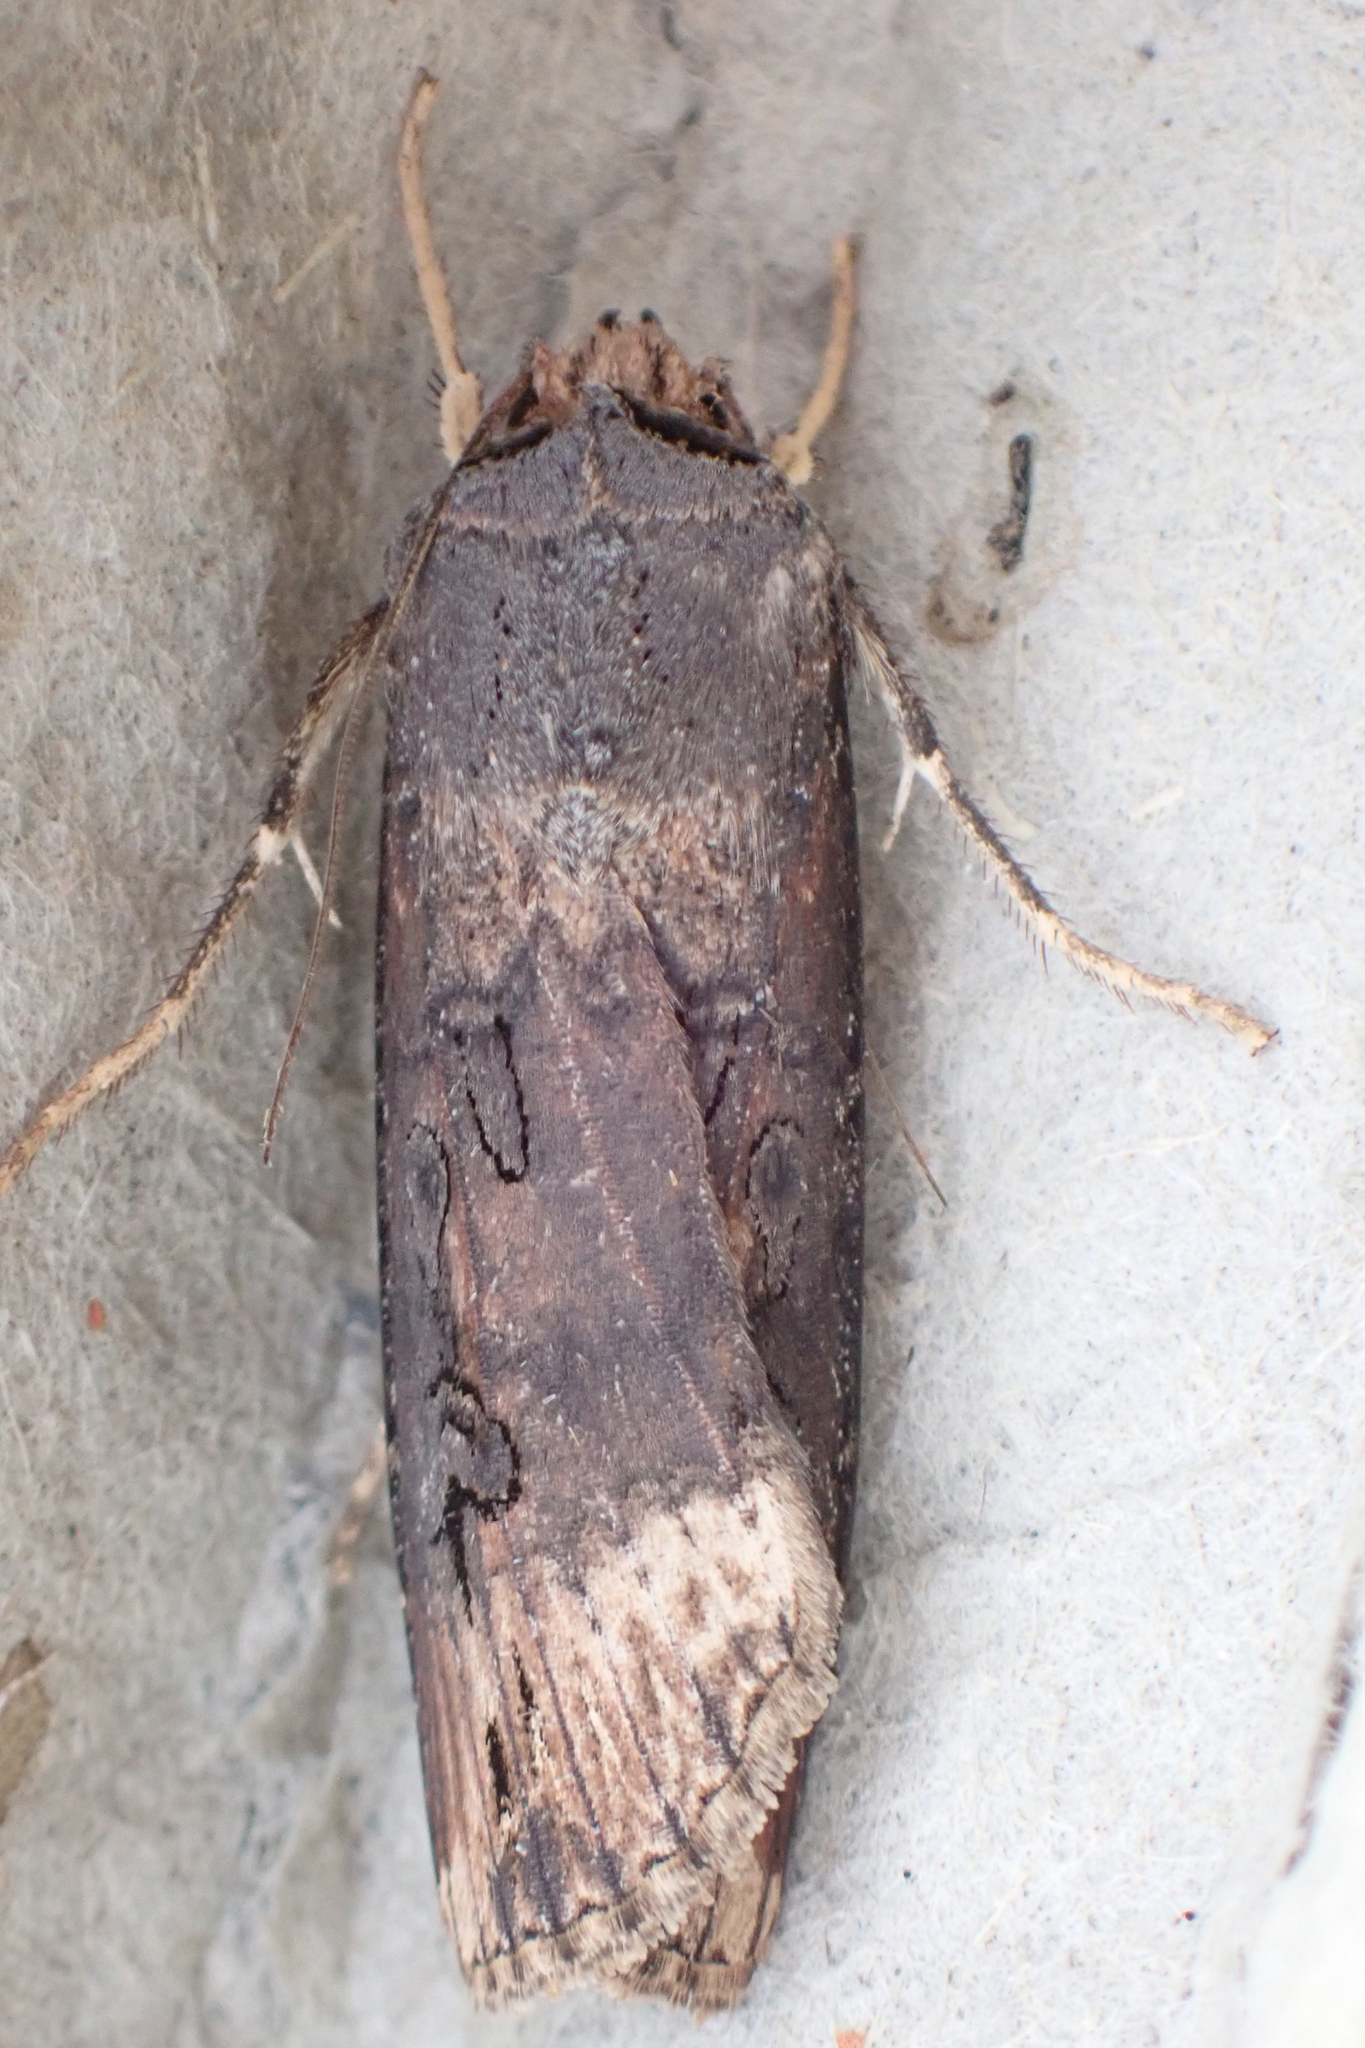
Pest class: cutworms